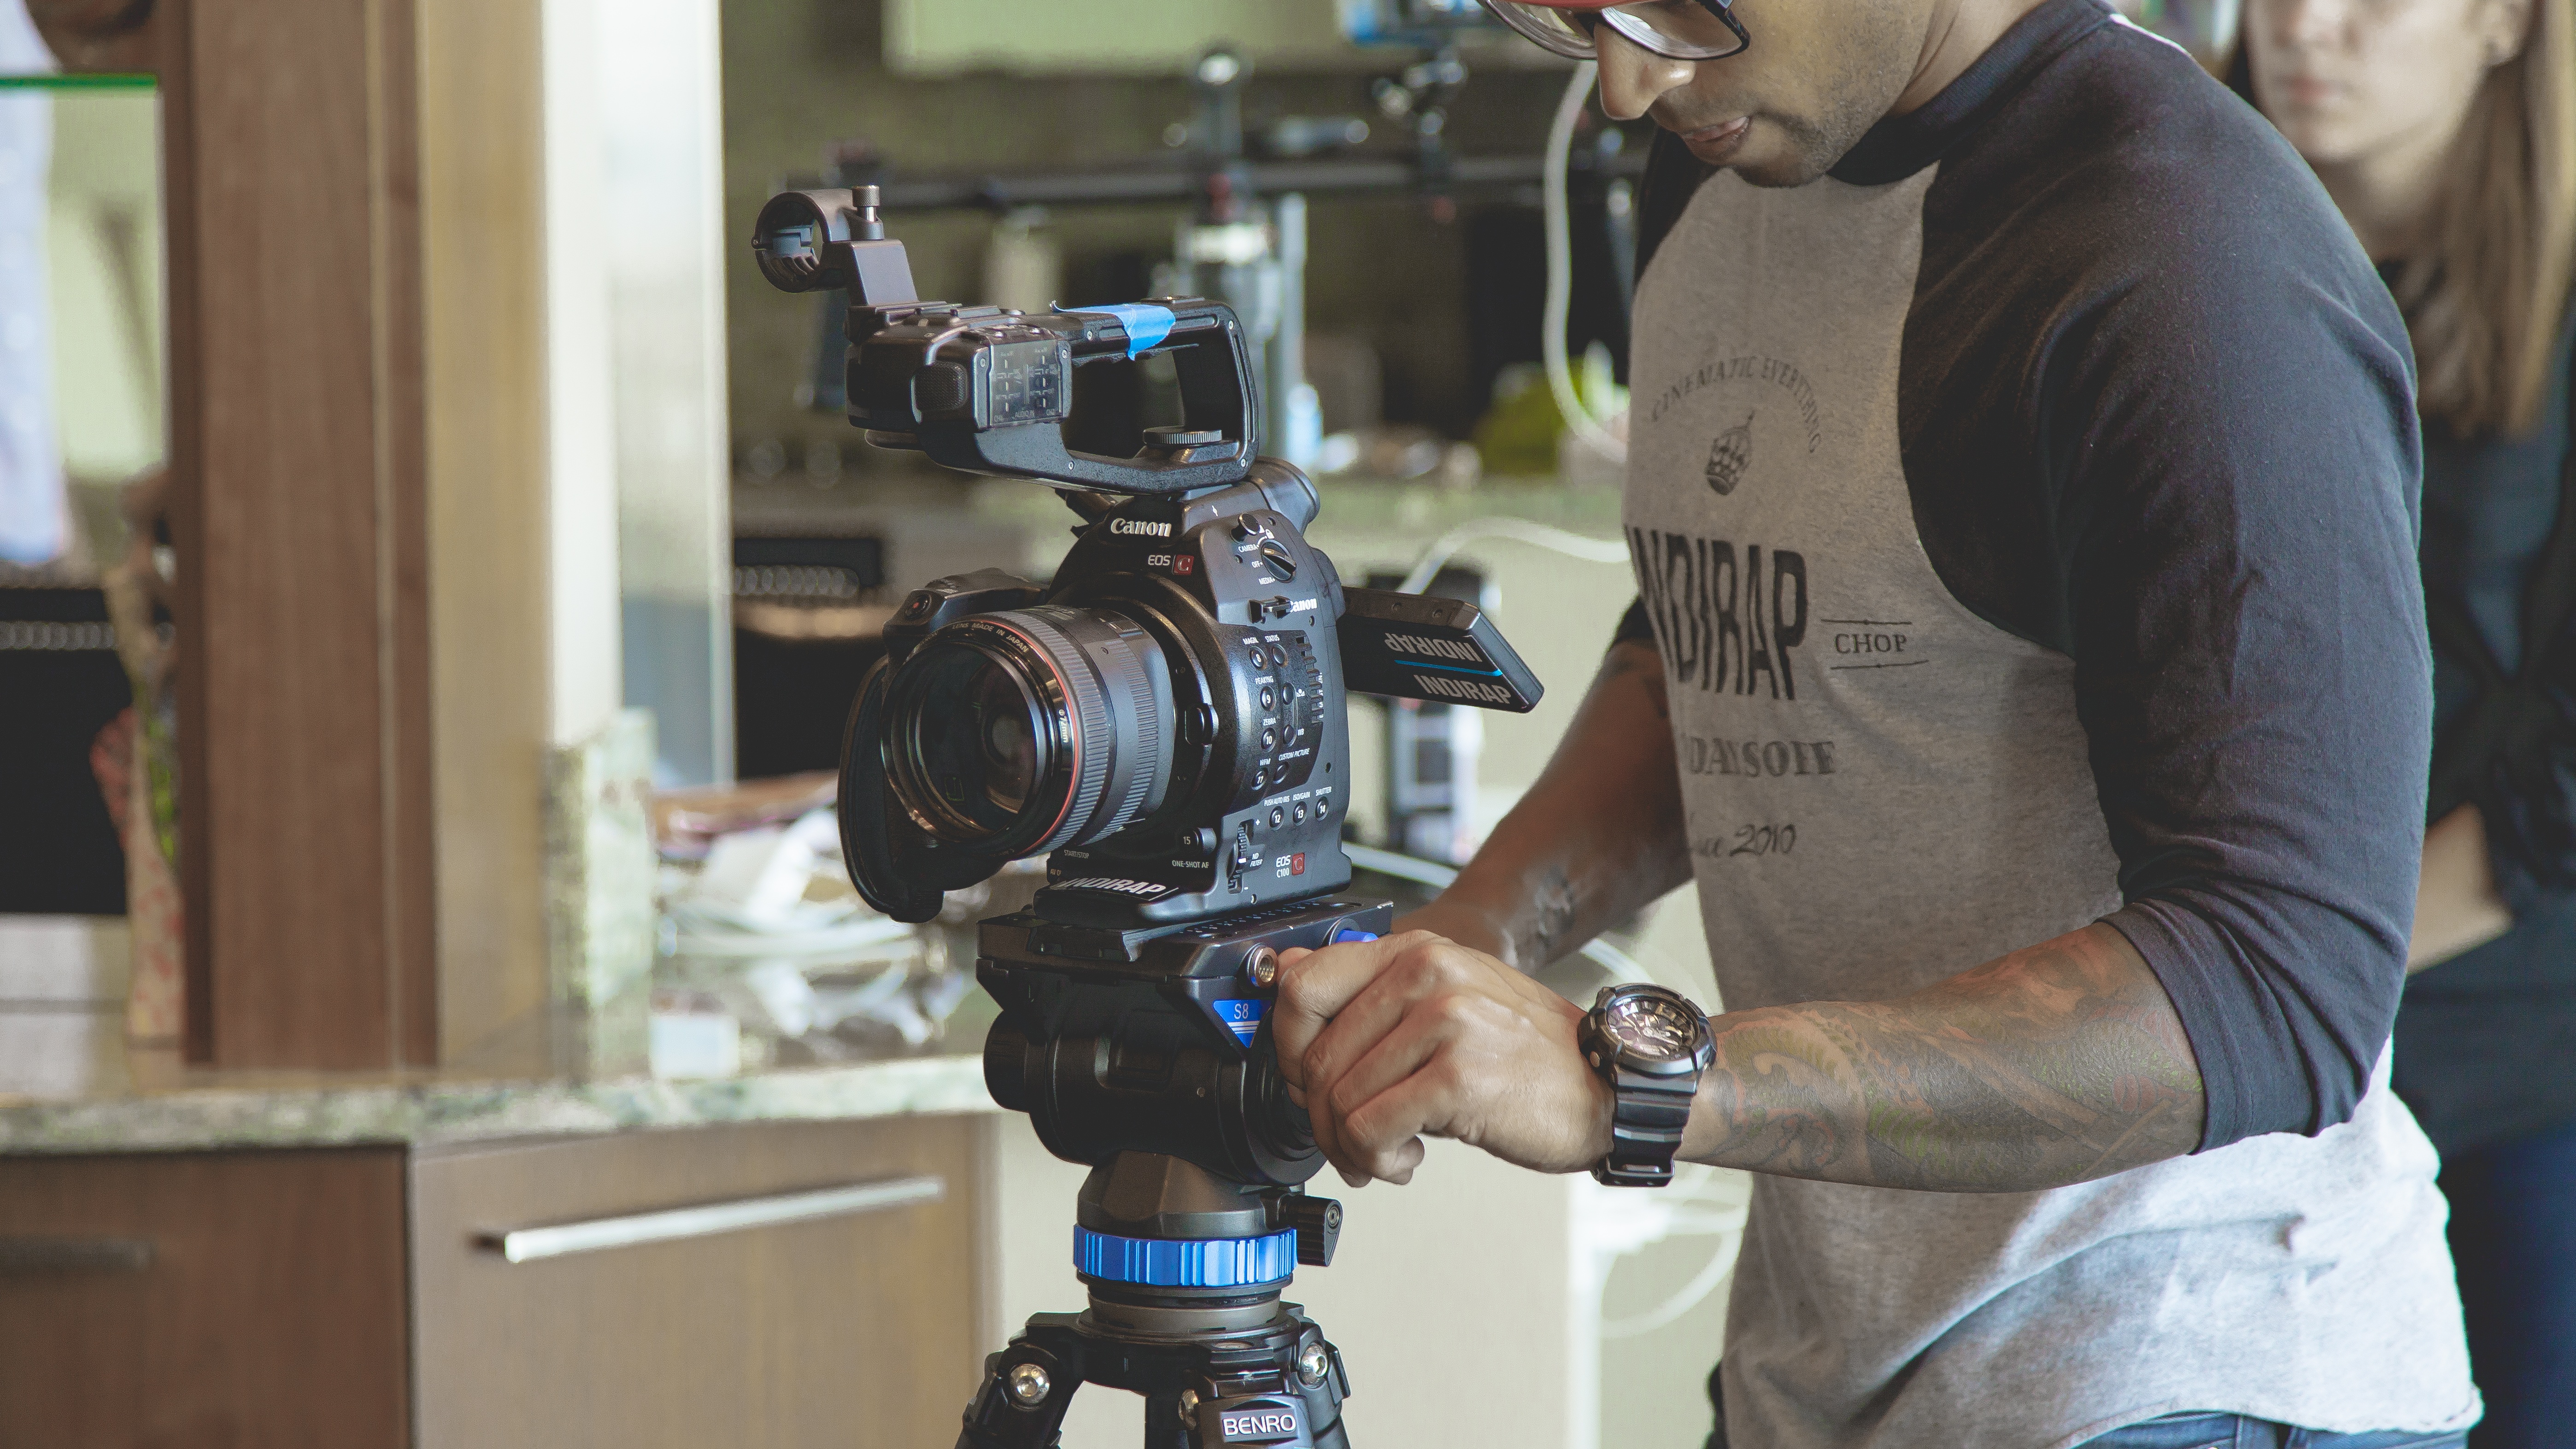
board, white, camera, retro, film, motion, hollywood, symbol, equipment, film camera, canon, studio, machine, industry, television, black, clap, reel, video camera, video, design, tripod, picture, media, robot, cinema, icon, production, movie, director, entertainment, cinematography, clapper, filmstrip, film reel, movie camera, movie reel, video production, clapboard, c100